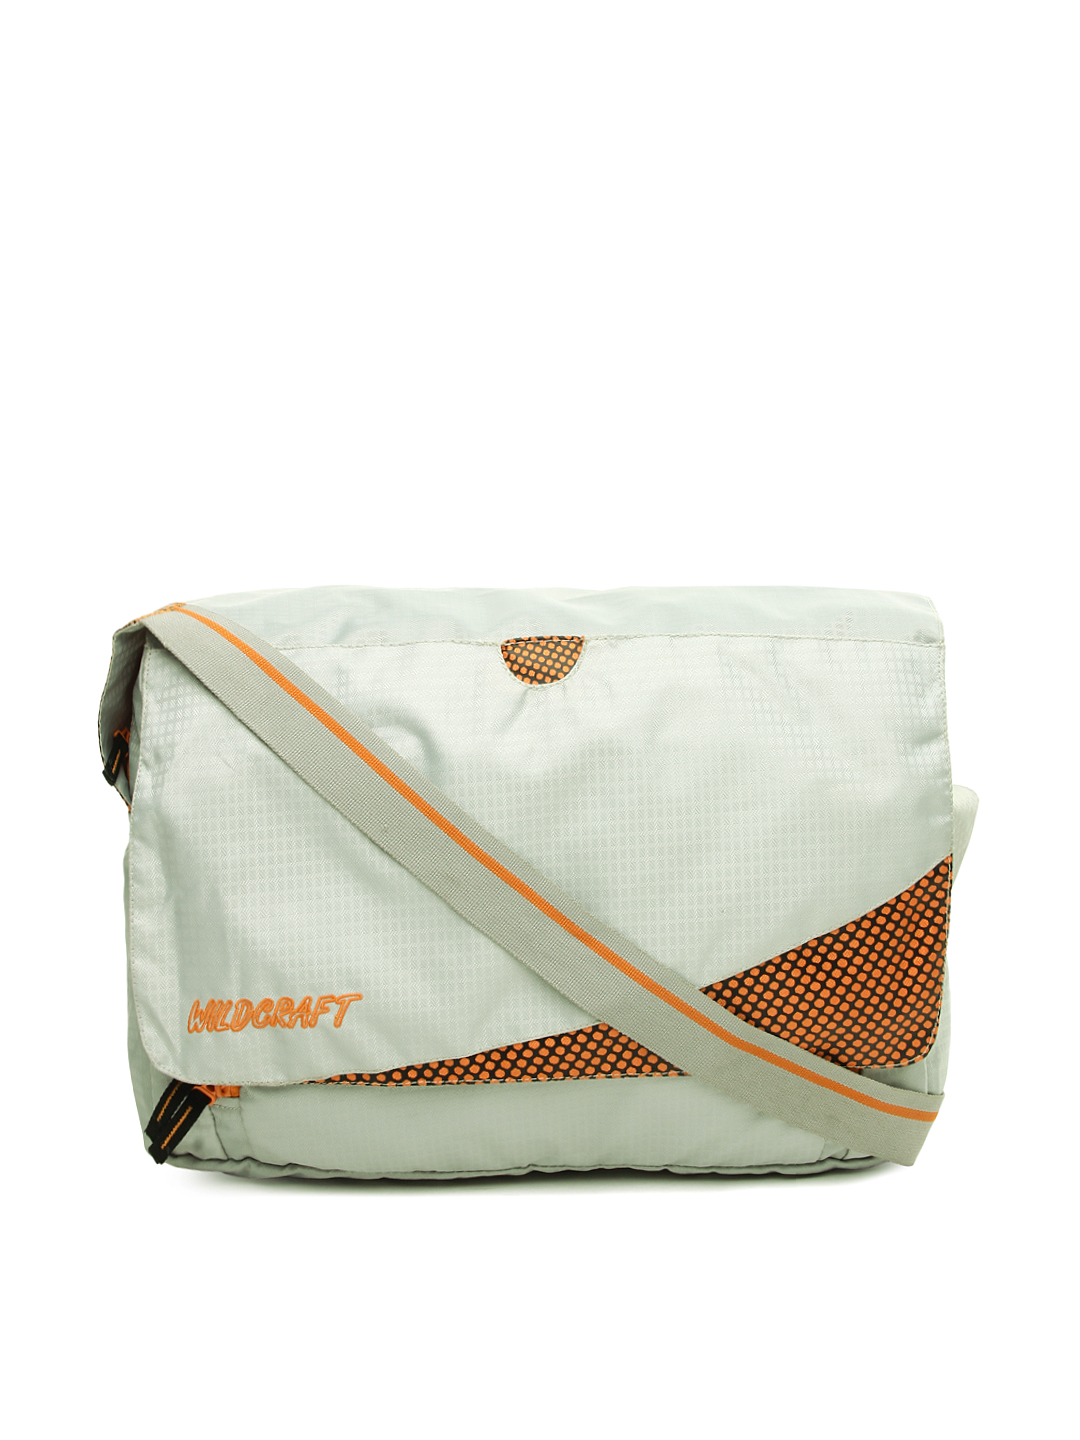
Wildcraft Unisex Grey Courier Messenger Bag
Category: Accessories / Bags / Messenger Bag
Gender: Unisex
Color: Grey
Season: Winter 2015
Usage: Casual